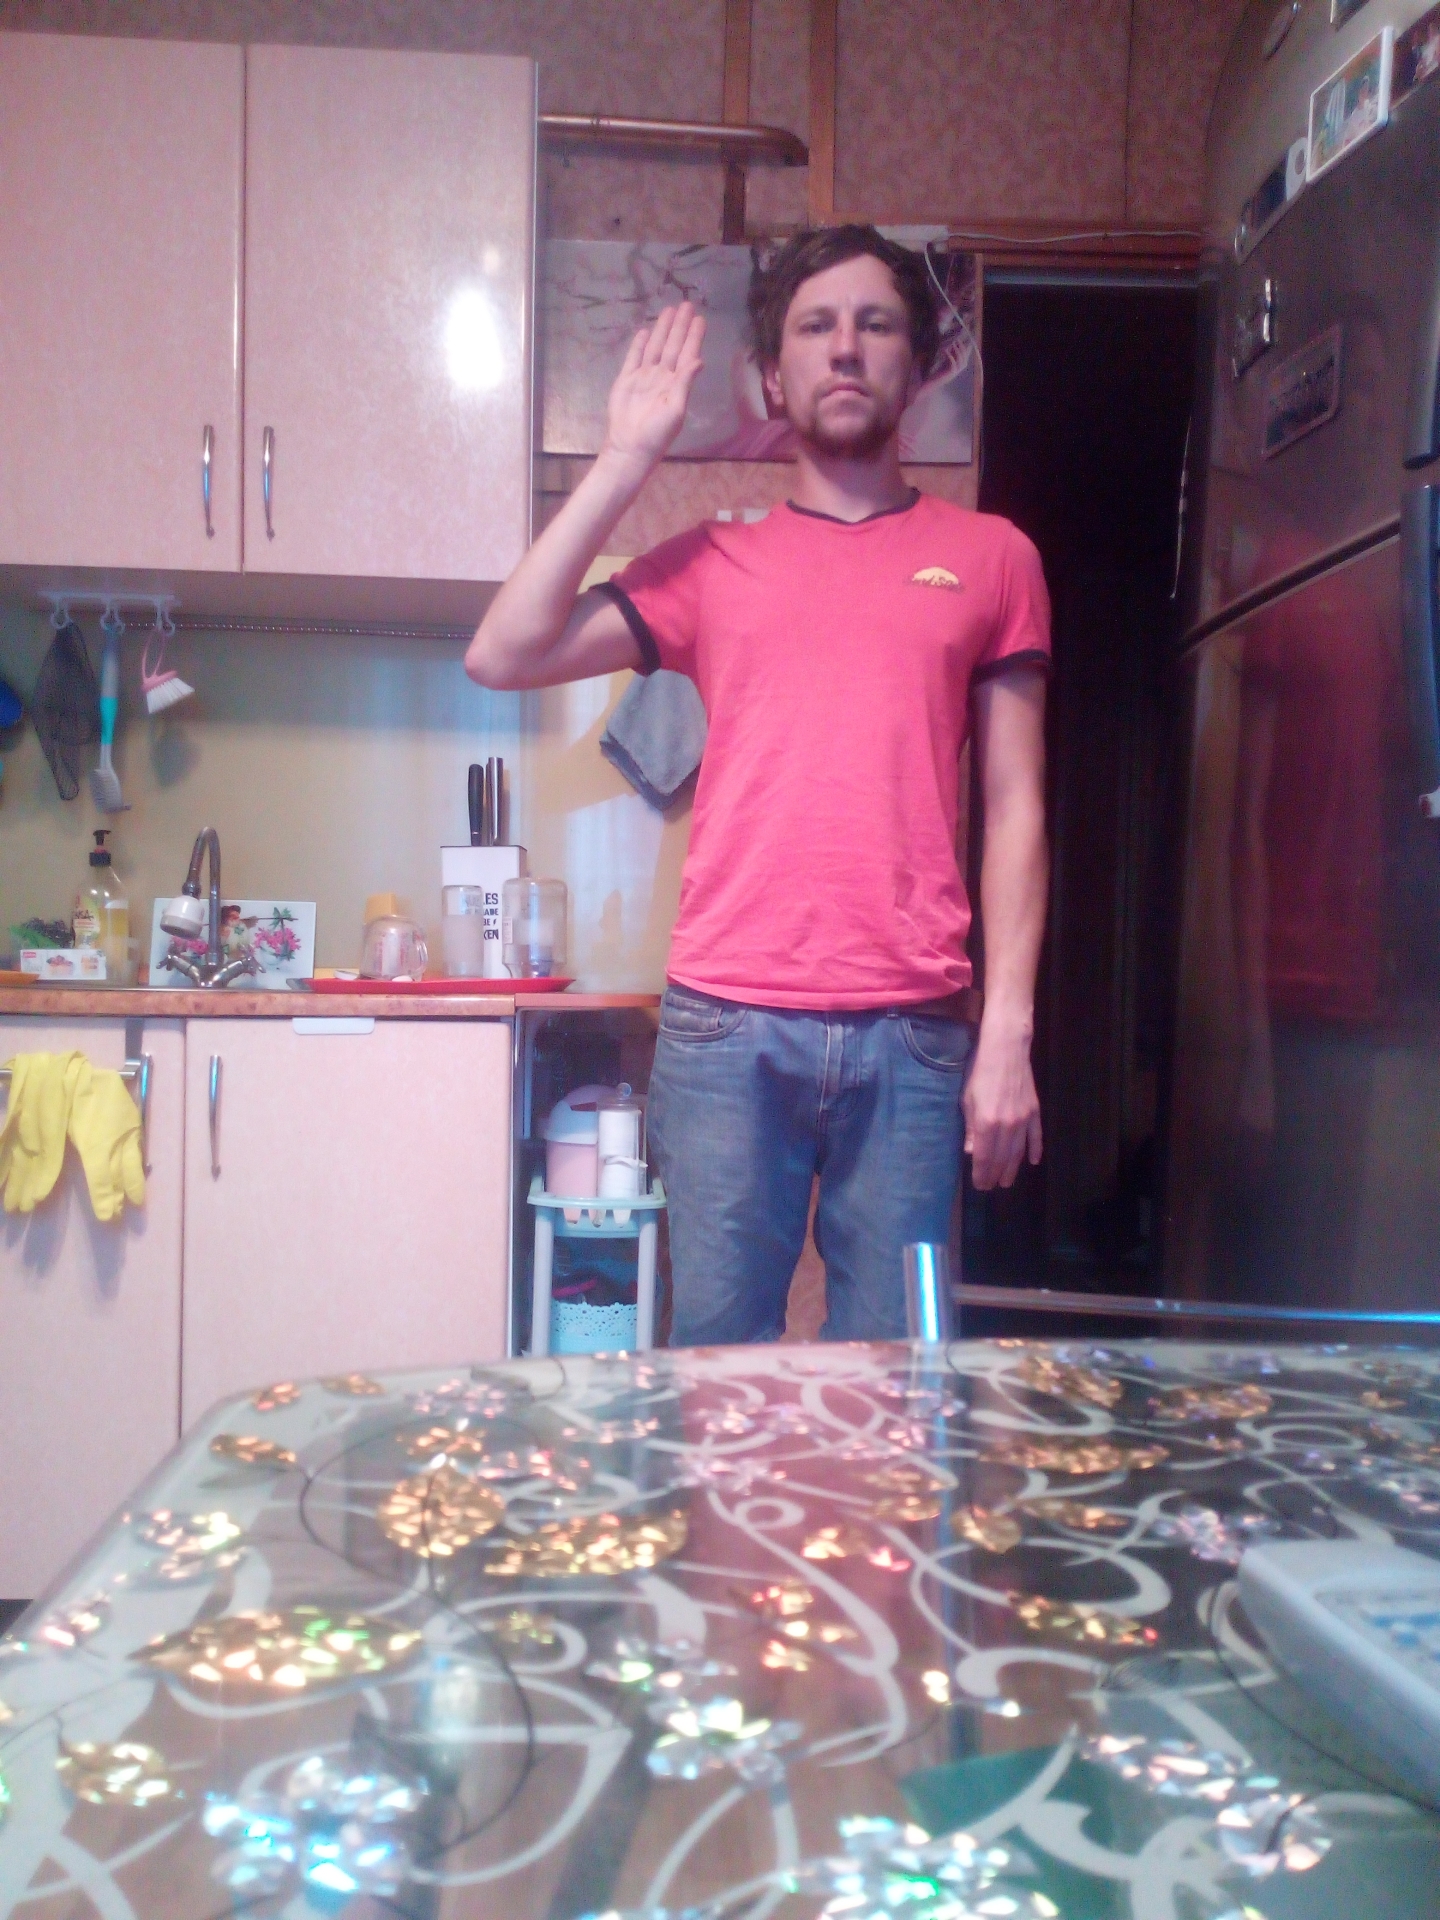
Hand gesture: stop